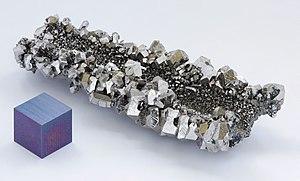
Cristaux de niobium à haute pureté (99.995